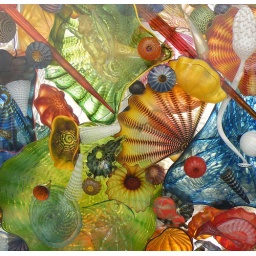
These glass pieces are displayed above the bridge crossing over to the Glass Museum.